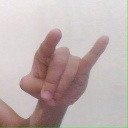
अक्षर: च